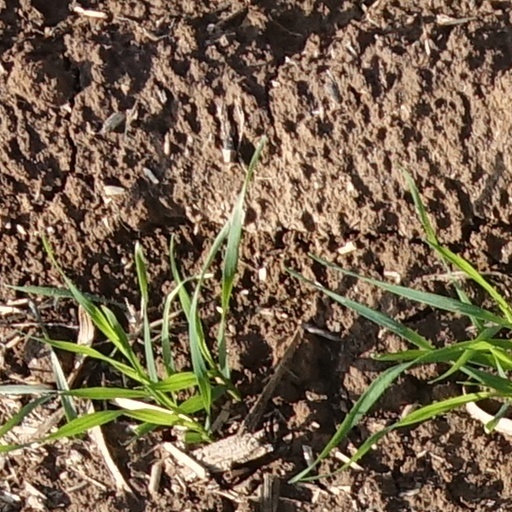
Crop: wheat